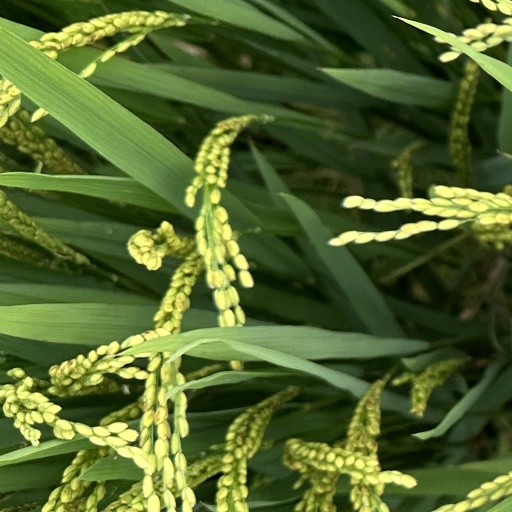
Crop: rice